Vijay Hazare

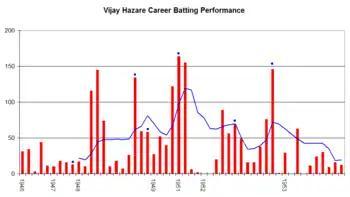
Vijay Hazare's career performance graph.

In retirement, he was for a short while an Indian Test cricket selector. He has been honoured with a trophy in his name, the Vijay Hazare Trophy, a zonal-cricket tournament in India. He died in December 2004 following prolonged illness caused by intestinal cancer.